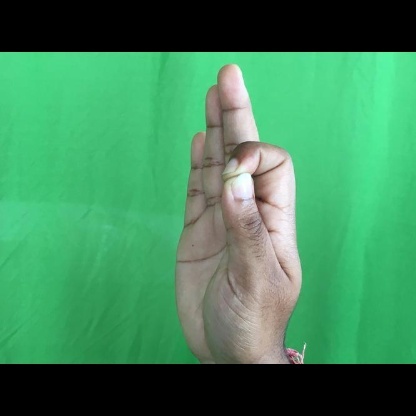
Mudra: Aralam